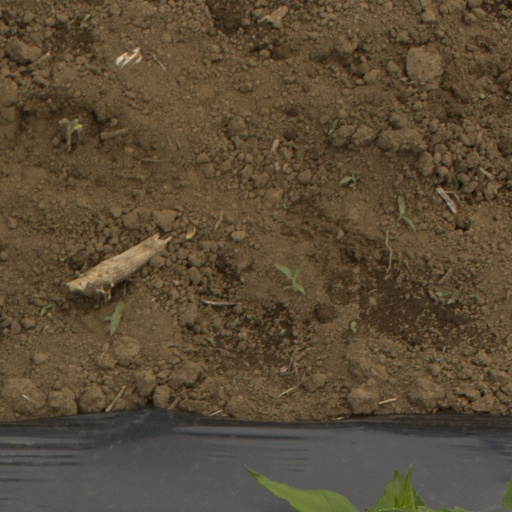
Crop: Jerusalem artichoke